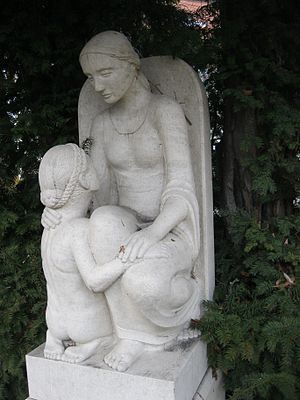
Rudolf Bosselt
Mutter und Kind ved Bosselt, i Magdeburg.
Paul Gustav Rudolf Bosselt var en tysk billedhugger og